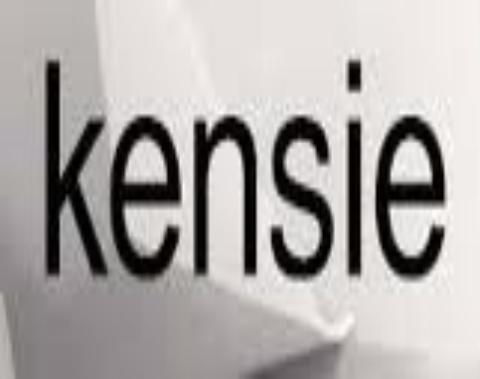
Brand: kensie
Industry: Clothes